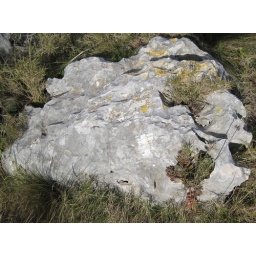
flower in rock